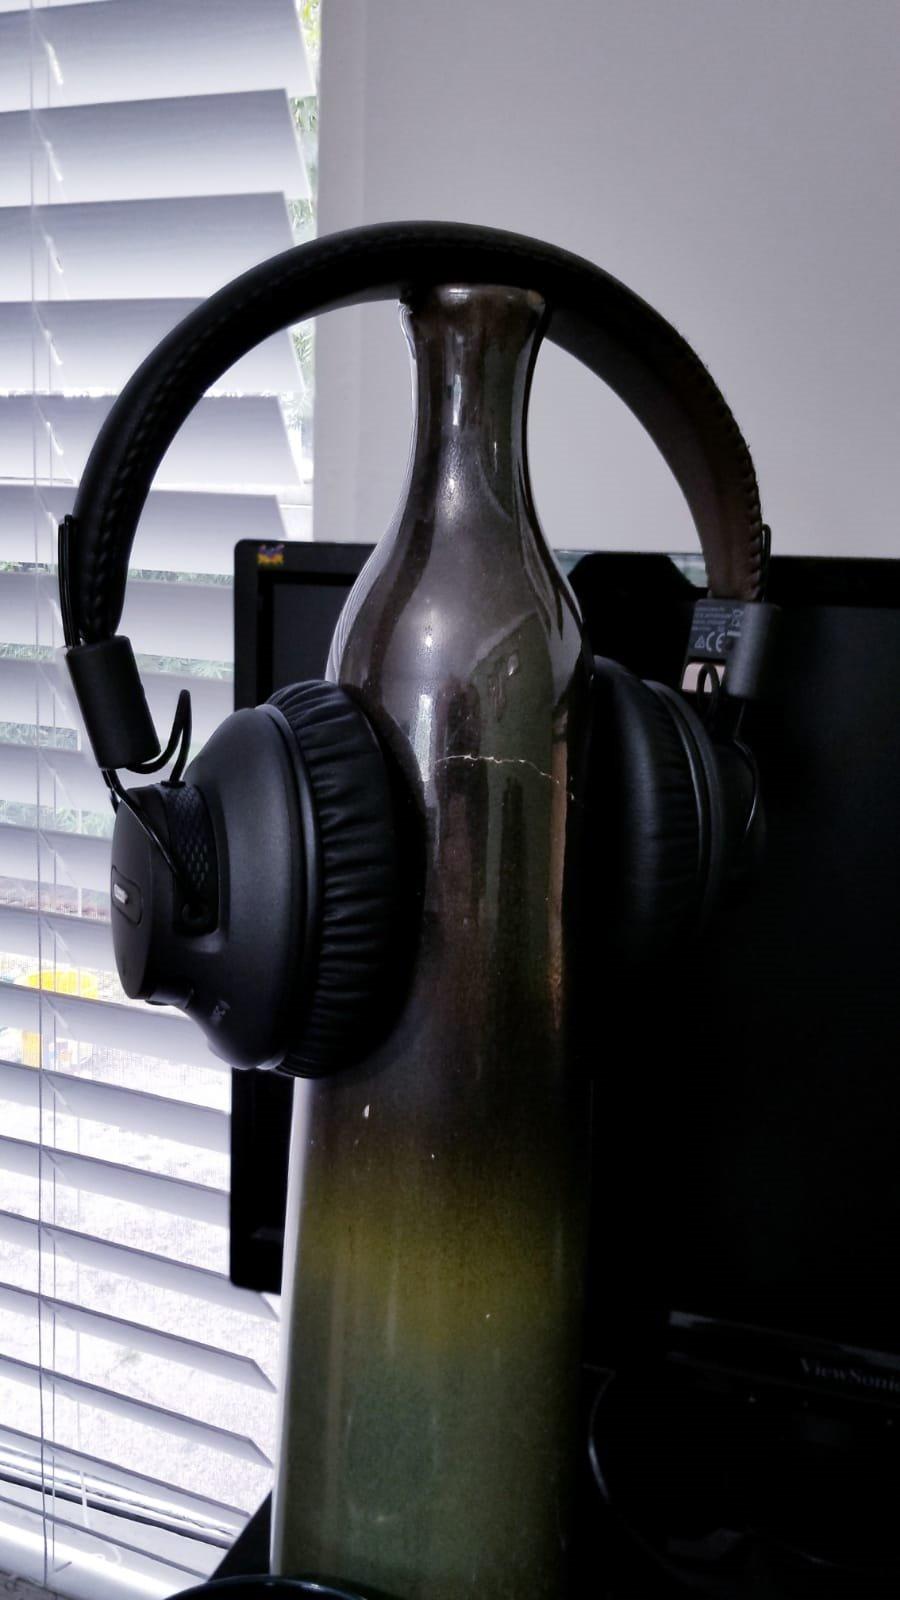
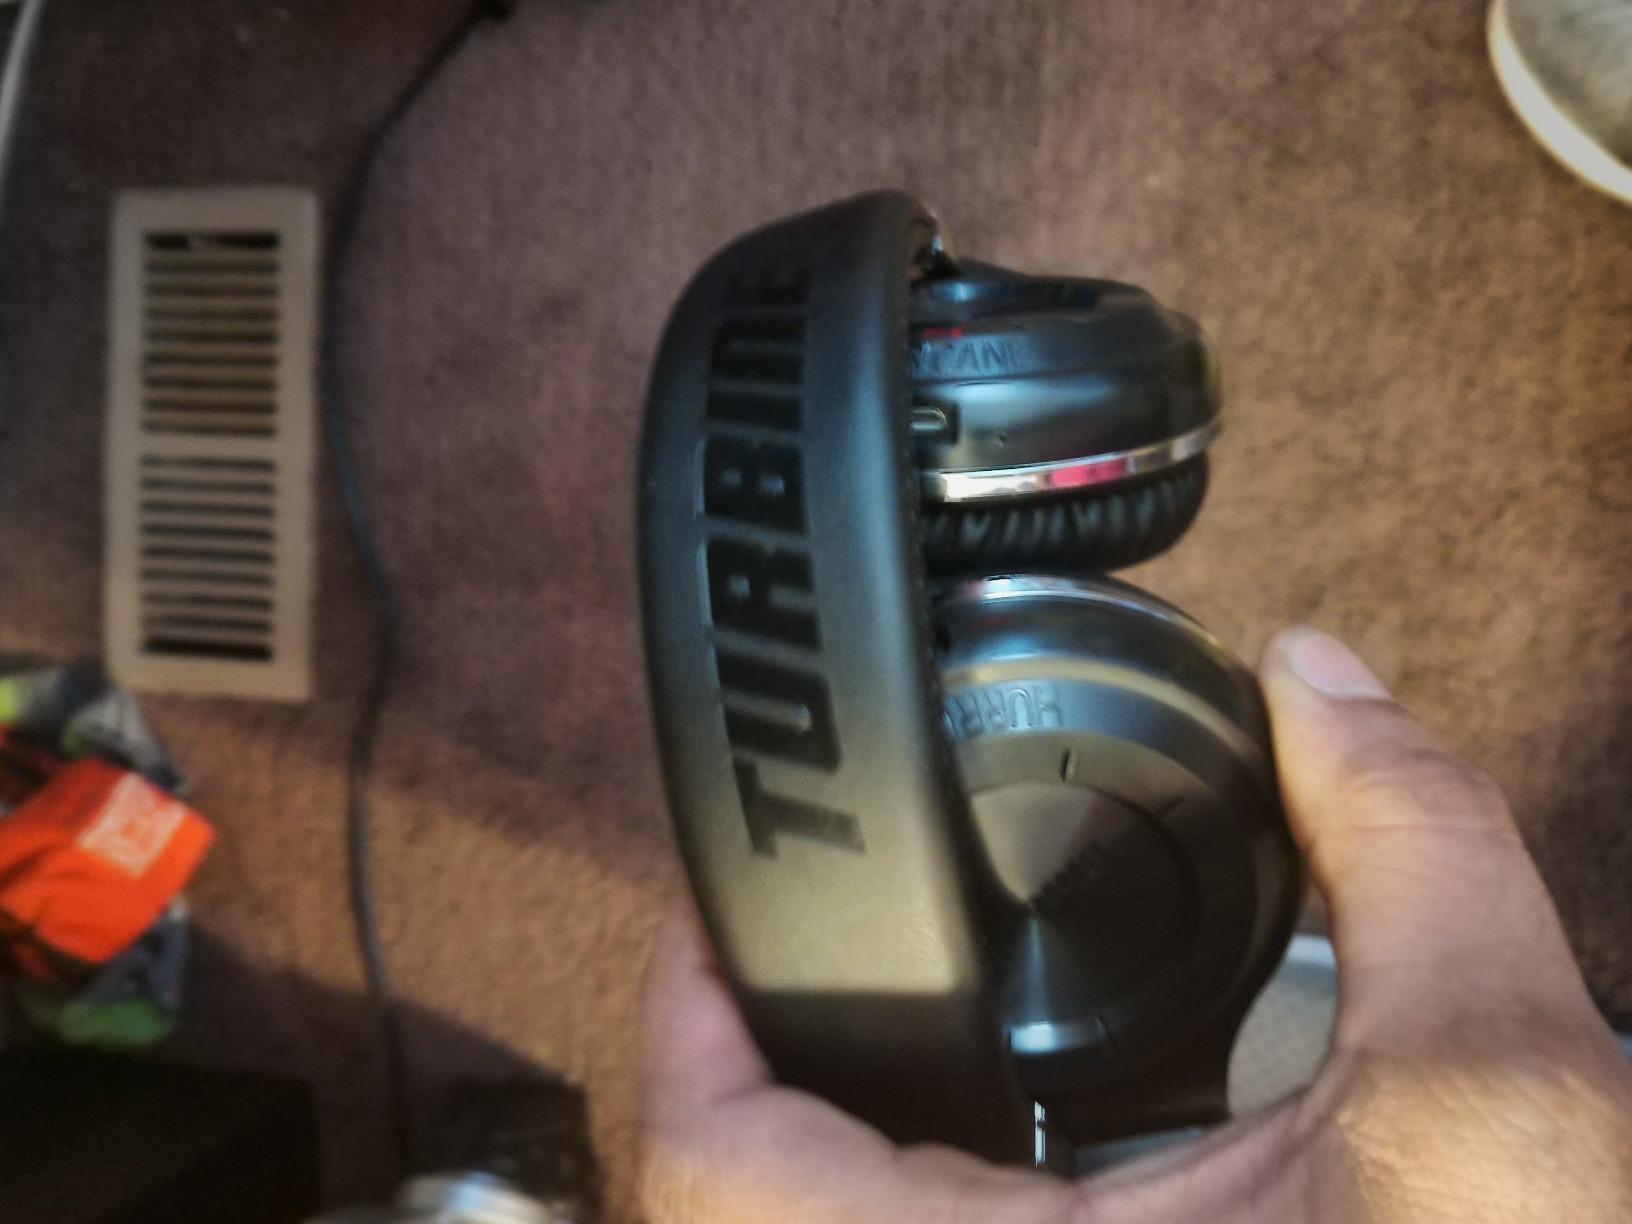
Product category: headphones
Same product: no